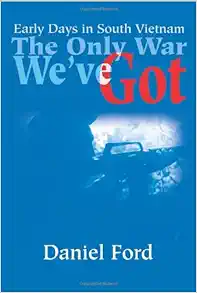
The Only War We've Got: Early Days in South Vietnam
Category: Books
Review "A riveting account of the Vietnam War in its openings round.Recommended to students, veterans, and historians." -- Annals of Vietnam, February 2002 Early war and spot on. One of the best to give a feel for the war from the beginnings. --Phillip Jennings, The Politically Incorrect Guide to the Vietnam War, 2010 About the Author Daniel Ford has spent a lifetime reading and writing about the wars of the past hundred years, from the Irish rebellion of 1916 to the counter-guerrilla operations in Iraq and Afghanistan. He is best known for his history of the American Volunteer Group--the 'Flying Tigers' of the Second World War--and his Vietnam novel that was filmed as Go Tell the Spartans , starring Burt Lancaster. Most recently, he has turned to the invasion of Poland in 1939 by Germany and Soviet Russia. Most of his books and many shorter pieces are available for Amazon's Kindle ebook reader. He lives and works in New Hampshire.
Features: This is an out of print and inferior edition. Click on Other Editions or put | 1479194727 | in the Amazon search window to find the 2017 edition from Warbird Books. -- Daniel Ford